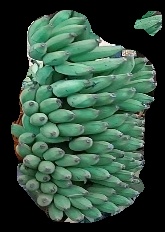
Variety: elakki-bale
Grade: grade1